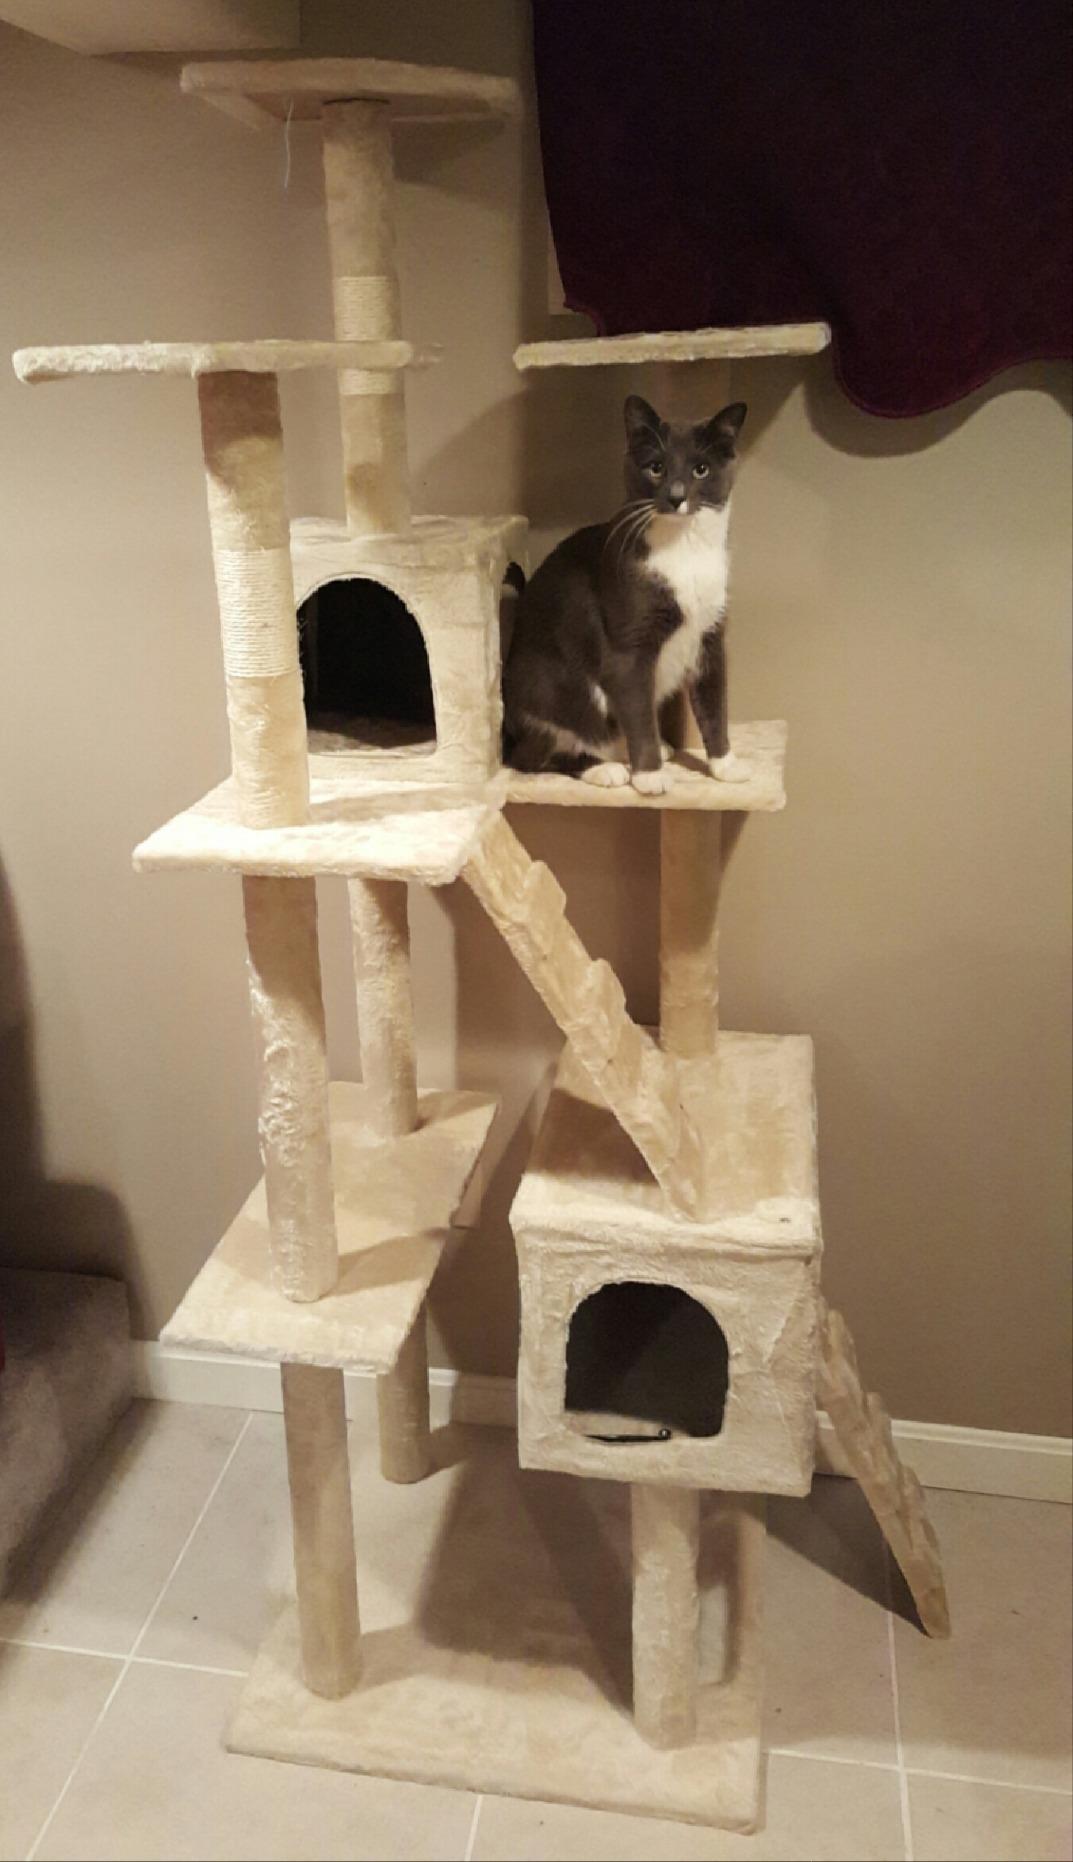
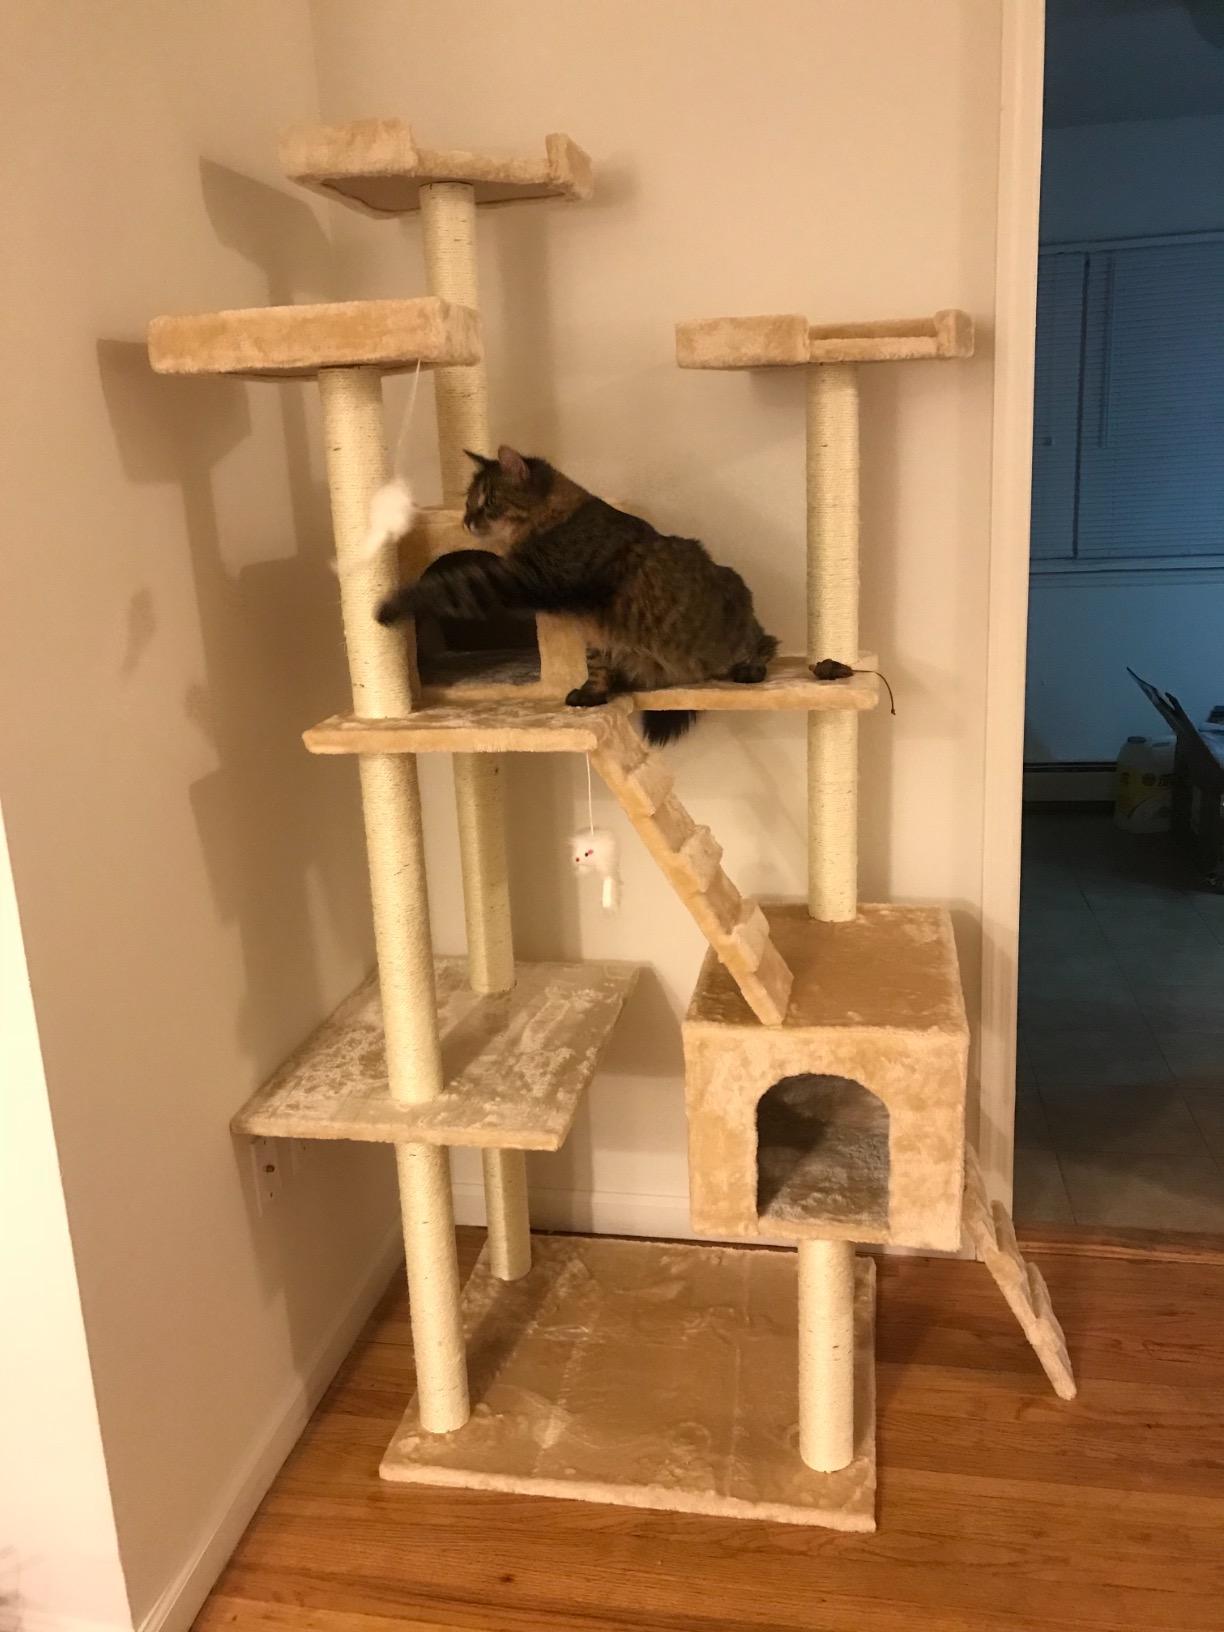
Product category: items_cat tree
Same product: yes